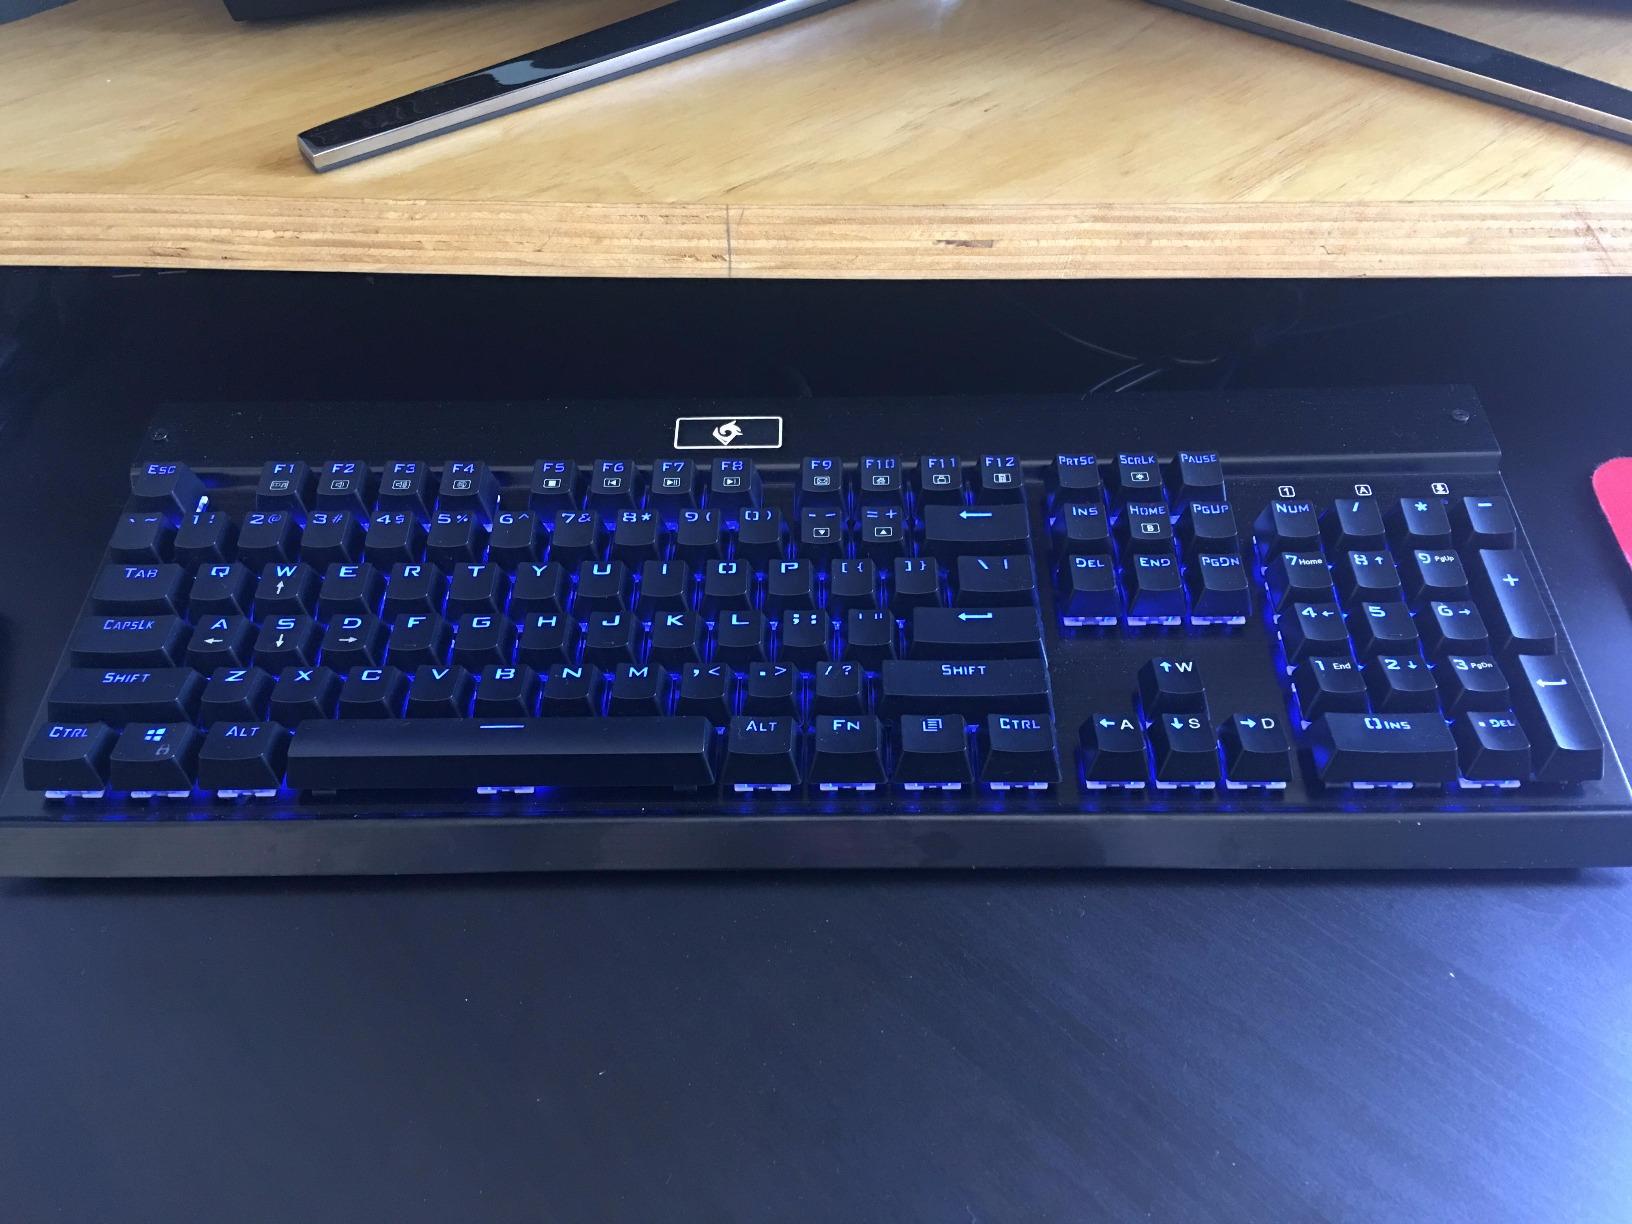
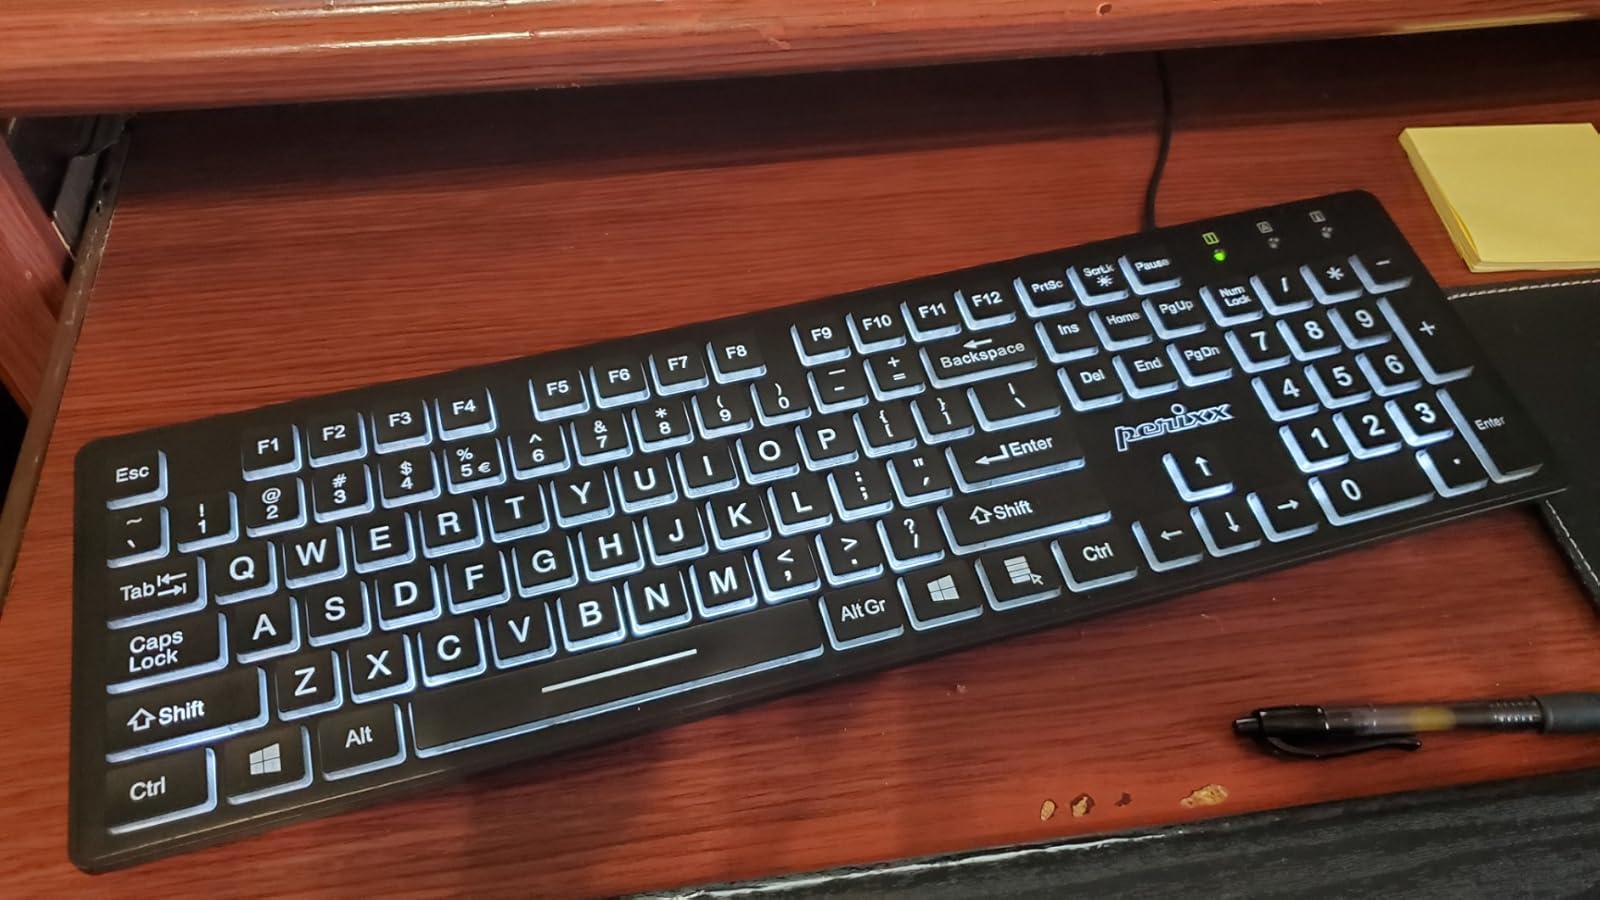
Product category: keyboard
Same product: no